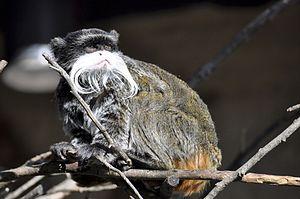
Le Zoobotánico Jerez, aussi appelé Parc zoologique et jardin botanique Alberto Durán, est un parc zoologique et jardin botanique espagnol situé en Andalousie, dans l'ouest de la ville de Jerez de la Frontera. Il est la propriété de la ville de Jerez.